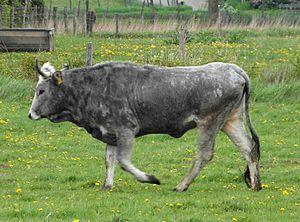
Le programme Tauros, anciennement connu sous le nom de projet TaurOs, est une coopération entre la fondation néerlandaise Stichting Taurus et des universités telles que l'université de Wageningen. Il s'agit d'un effort international pour créer une race de bétail qui soit la plus proche possible de l'aurochs éteint, ancêtre sauvage du bétail domestique, et qui remplisse le rôle écologique autrefois exercé par l'aurochs au sein des écosystèmes européens.
Cette liste comprend les races issues de l'espèce Bos taurus. Il s'agit donc de races des sous-espèces Bos taurus taurus et Bos taurus indicus.
Le rameau podolique est un groupe de races bovines regroupées suivant des caractères physiques voisins.